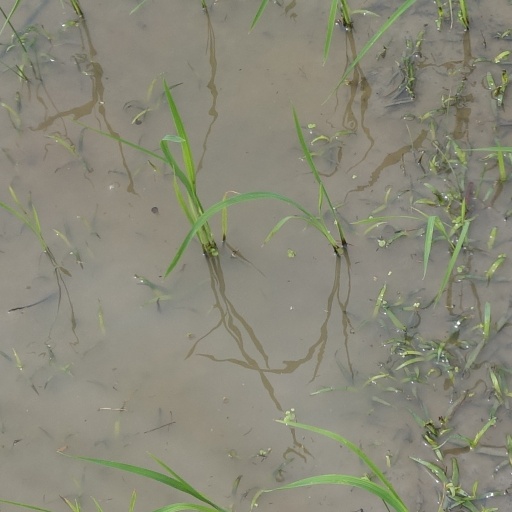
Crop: rice